Riau Islands

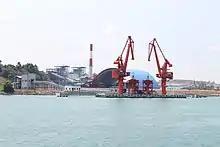
PLTU Batam

The third largest sector is the mining industry. Riau Islands is the largest bauxite producing region in Indonesia. This can be seen from the number of bauxite mining companies. Since 2008, the number of bauxite mining companies has always been the highest compared to other mining companies, although the number has always dropped from 2008 to 2010. In 2009 the number of bauxite companies fell by 37 companies to 32 in 2010. This decline also had an impact on the decline in the number of workers and output produced by this sector. The tin company is the second largest company in the Riau Islands after bauxite. Tin companies also have the same situation as bauxite companies that are experiencing a decline. The tin company which initially had 25 companies in 2009 decreased to 22 companies in 2010.